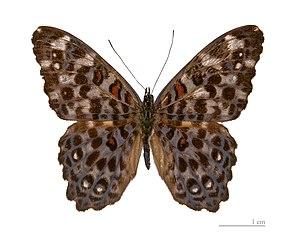
Hamadryas chloe est une espèce d'insectes lépidoptères de la famille des Nymphalidae, sous-famille des Biblidinae, de la tribu des Ageroniini, et du genre Hamadryas.